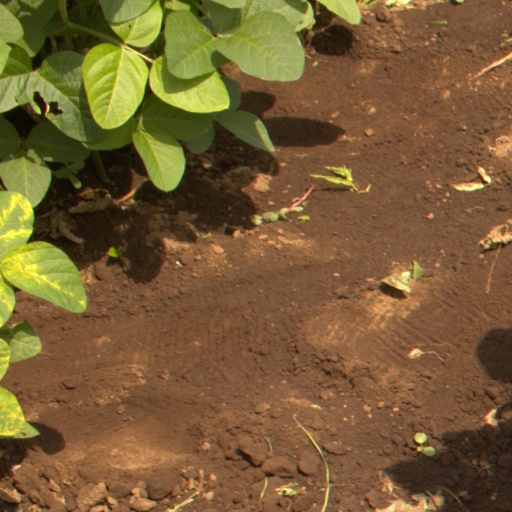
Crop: soybean